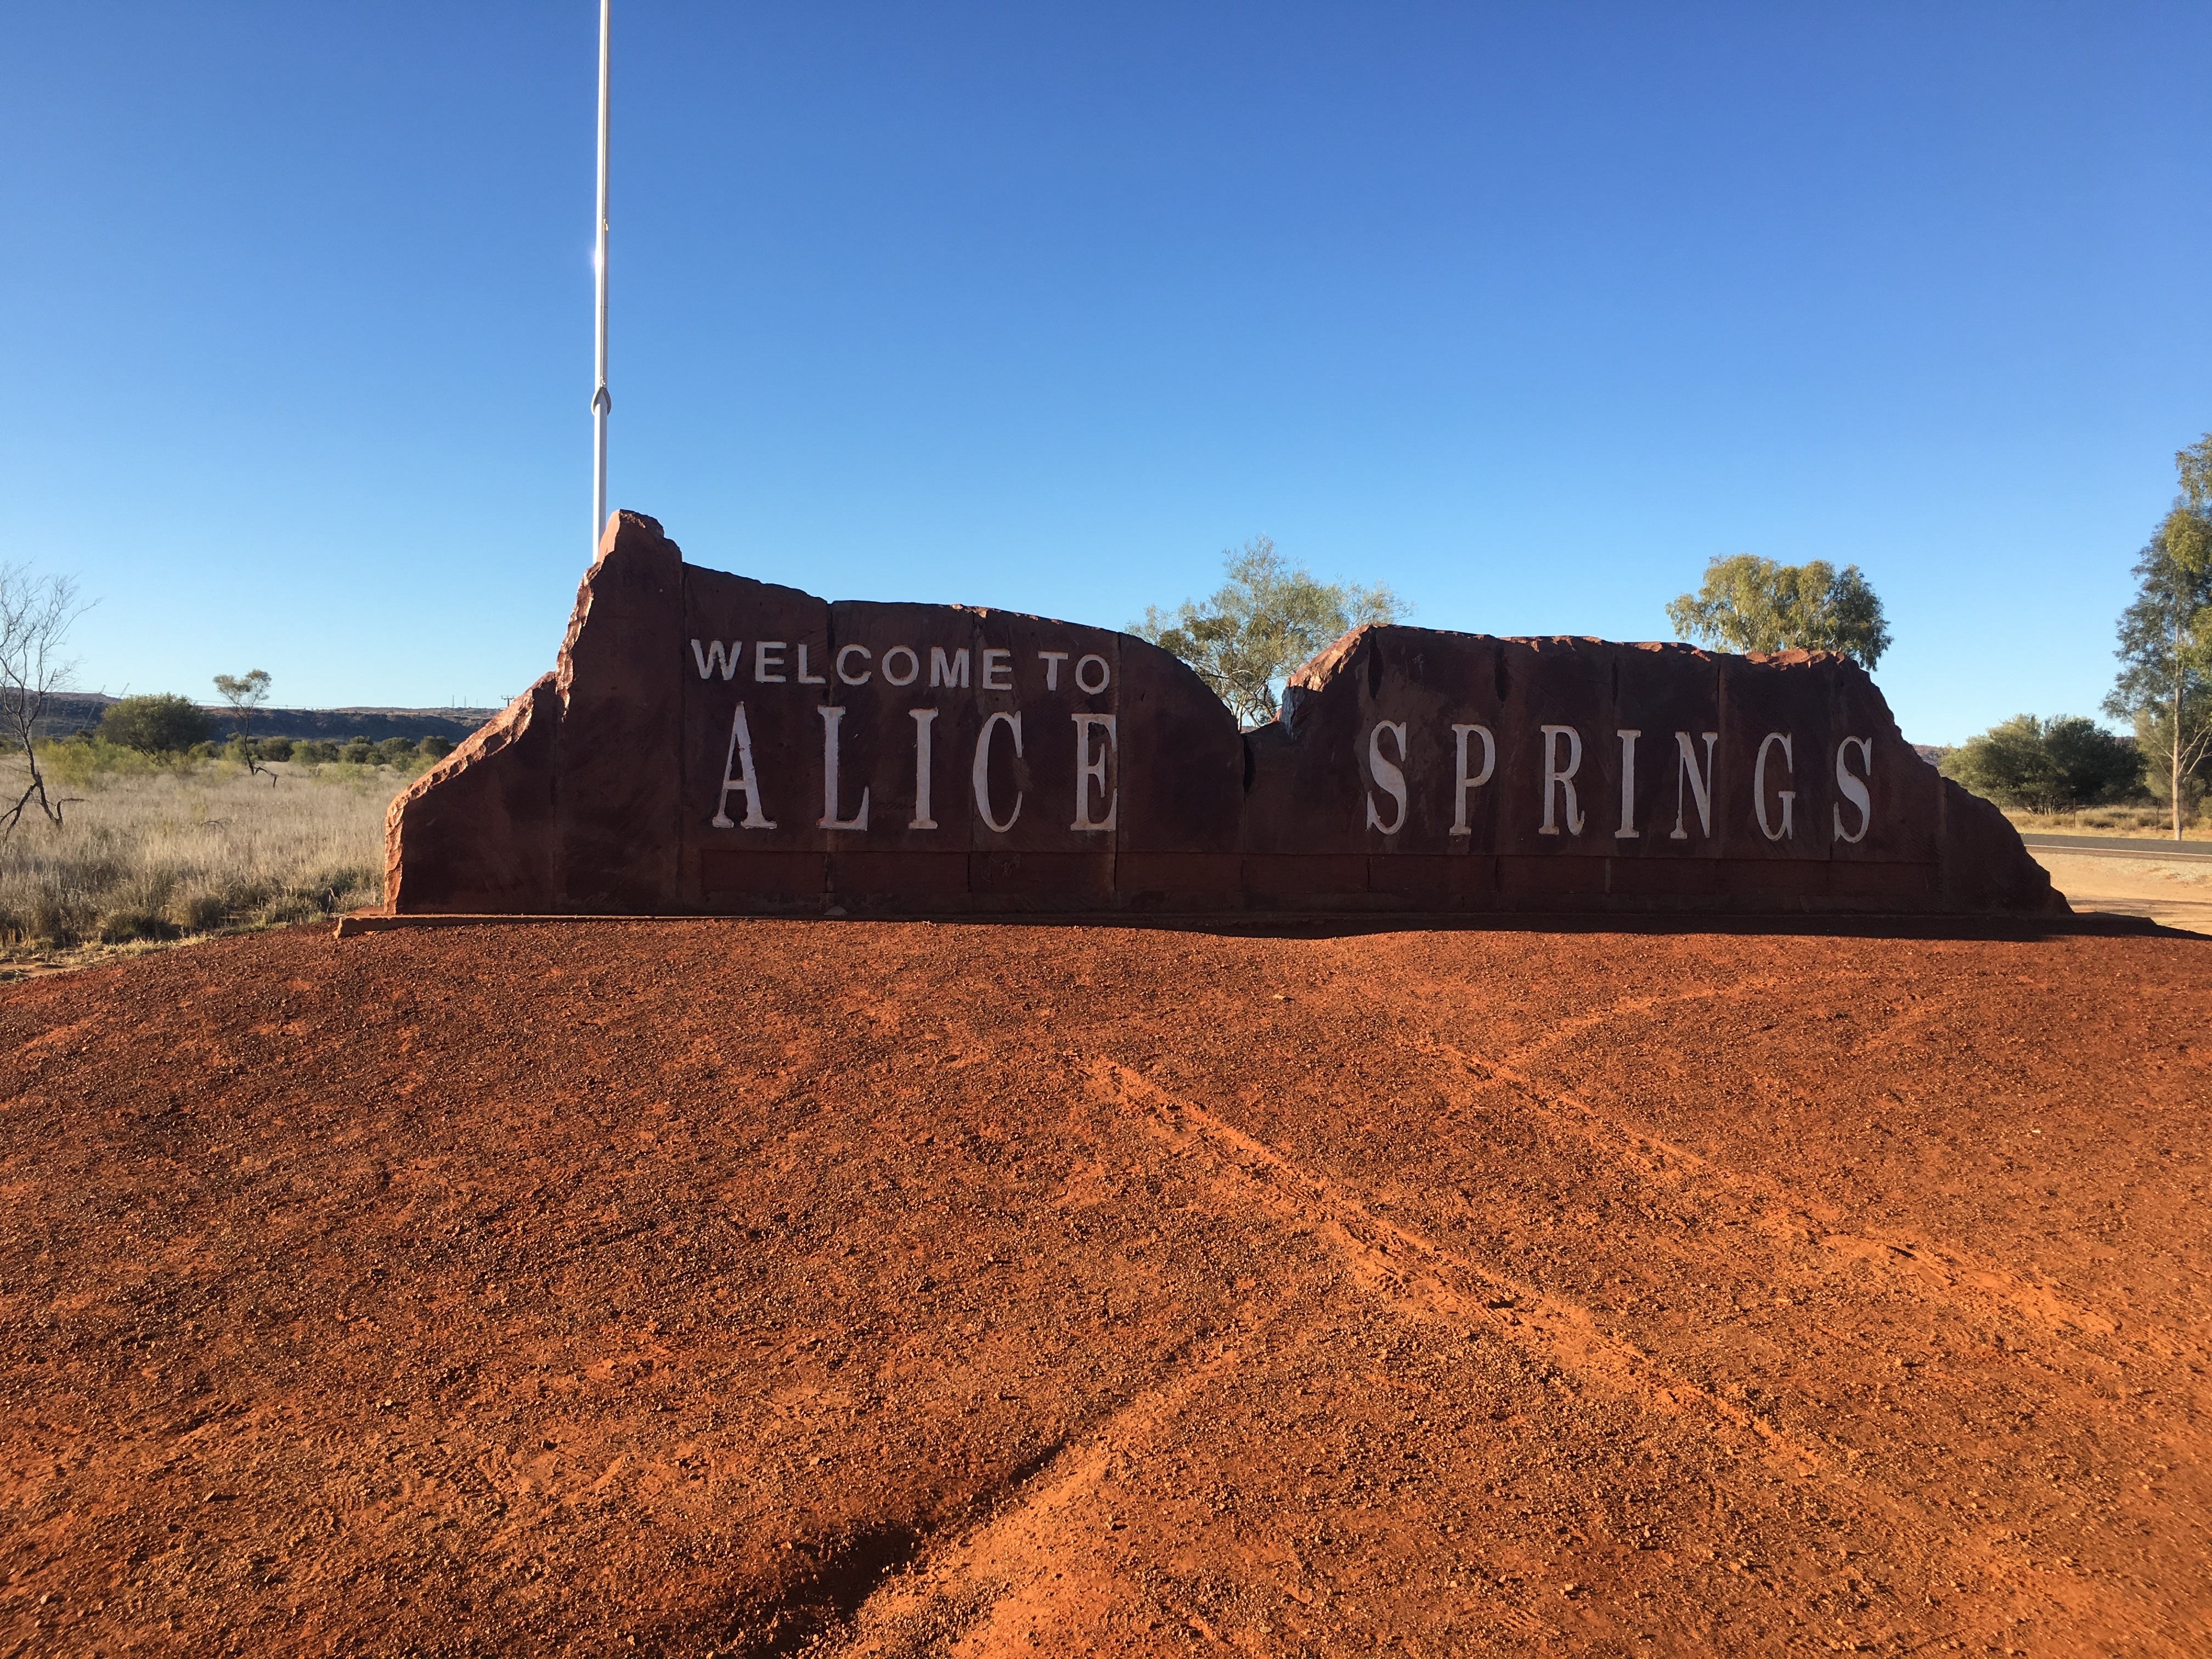
landscape, sand, rock, mountain, field, hill, desert, soil, terrain, road trip, geology, plateau, rural area, natural environment